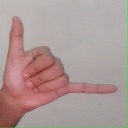
अक्षर: द